Polémica en el bar (2016 TV series)

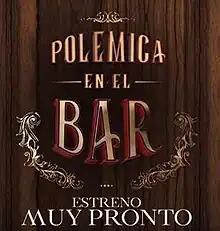

Polémica en el bar is an Argentine comedy program broadcast by Telefe, and also produced by Endemol. It stars Mariano Iudica, Miguel Angel Rodriguez, Miguel Granados, Noelia Marzol, Horacio Pagani, Anita Martinez, Tristan, Rodrigo Lussich, Guillermo Coppola and Joaquin Flamini, premiered on Sunday, 6 March 2016.